Shock diamond

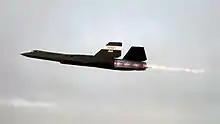
Shock diamonds behind a Lockheed SR-71 Blackbird.

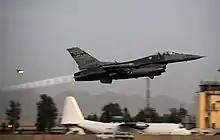
Shock diamonds from an F-16 taking off with afterburner

Shock diamonds form when the supersonic exhaust from a propelling nozzle is slightly over-expanded, meaning that the static pressure of the gases exiting the nozzle is less than the ambient air pressure. The higher ambient pressure compresses the flow, and since the resulting pressure increase in the exhaust gas stream is adiabatic, a reduction in velocity causes its static temperature to be substantially increased. The exhaust is typically over-expanded at low altitudes, where air pressure is higher.